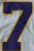
Number: 7